Meningioma

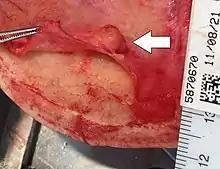
Meningioma seen at autopsy, as a tumor of the dura mater extending into the cranial cavity, and can be detached from the bone along with the rest of the dura mater

Small tumors (e.g., < 2.0 cm) usually are incidental findings at autopsy without having caused symptoms. Larger tumors may cause symptoms, depending on the size and location.